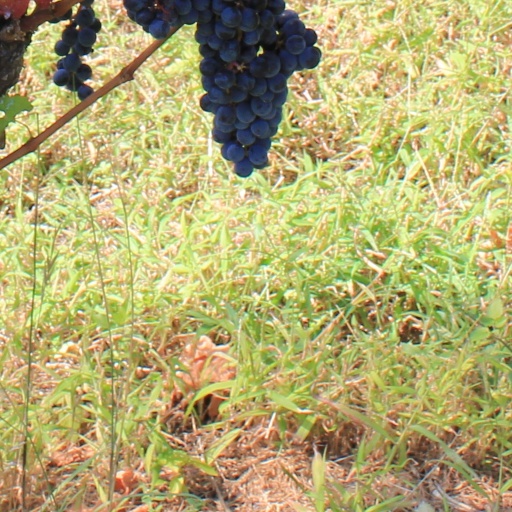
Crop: grape